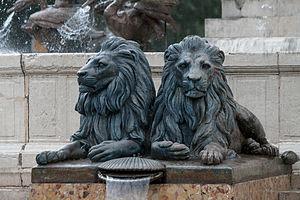
Fontaine de la Rotonde, Aix-en-Provence (France).
La fontaine de la Rotonde est une fontaine située au centre-ville d'Aix-en-Provence, dans la continuité du cours Mirabeau. Conçue par l'ingénieur des Ponts et Chaussées Théophile de Tournadre, elle a été inaugurée en 1860 et est l'un des monuments les plus connus d'Aix-en-Provence. Son bassin a un diamètre de 32 mètres et la fontaine s'élève à 12 mètres de hauteur. Le diamètre total du monument est de 41 mètres.